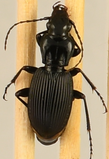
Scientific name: Pterostichus lachrymosus
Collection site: Mountain Lake Biological Station NEON (MLBS), plot MLBS_002